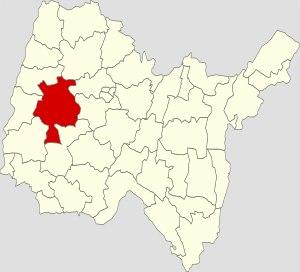
Le canton de Châtillon-sur-Chalaronne est une division administrative française située dans le département de l'Ain en région Auvergne-Rhône-Alpes.